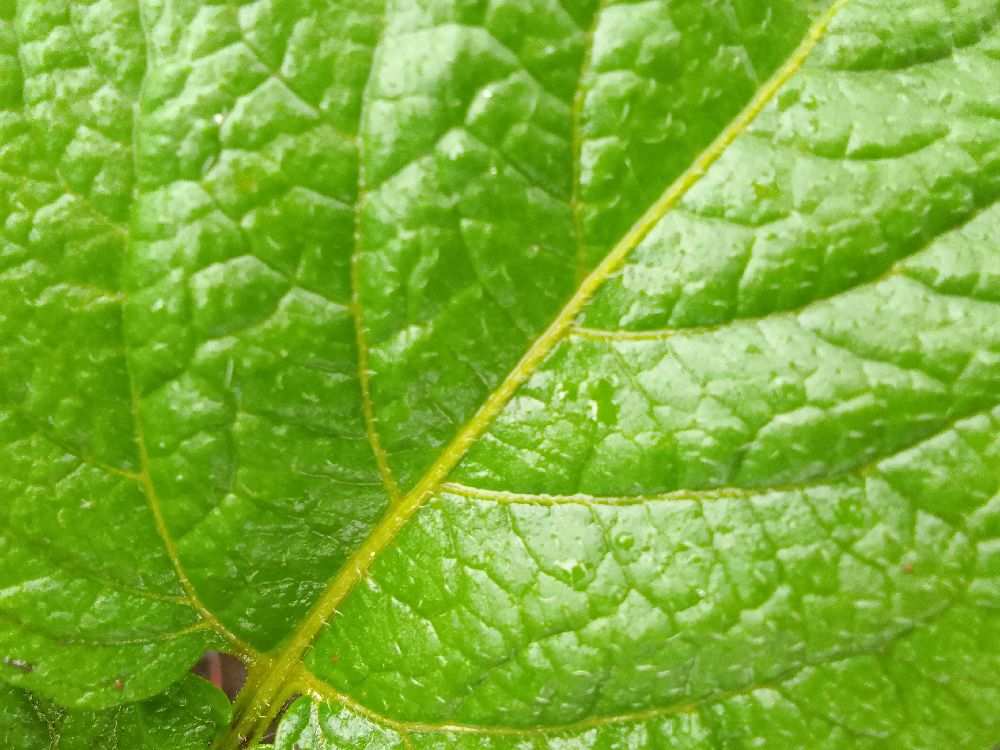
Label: Healthy